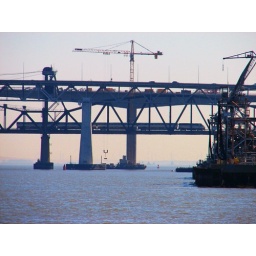
highway 680 and amtrak rail bridge over suisun bay, martinez, california